Shoe throwing

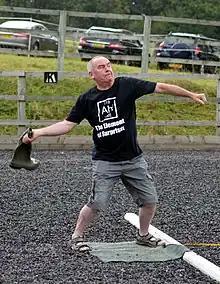
A competitor at a wellie wanging sporting event

Shoe-throwing is a wedding superstition in several cultures. In Victorian England, people would pelt "a bride and bridegroom with old shoes when they start on their honeymoon." In Charles Dickens' novel "David Copperfield" (1850), the custom is recorded by the narrator following his marriage to Dora Spenlow: